Toulouse Metro

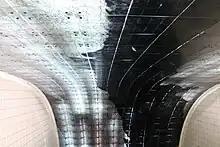
In Toulouse's metro system, there is a work of art in each station. Here is the vault of the Carmes station ceiling.

Line A comprises 18 stations on a 12.5-kilometre (7.8 mi) route. The original section of Line A opened in June 1993; an extension from Jolimont to Balma-Gramont opened in 2002. It extends from the shopping centre of Balma through Toulouse with stations at "Marengo" (connecting with the main SNCF railway station), "Capitole", "Place Esquirol" and "University of Mirail". After its final station, "Basso-Cambo", is a carriage shed-workshop, which provides storage, maintenance and tests of the rolling stock for the whole of network. The Central Control Centre is also located at the garage-workshop. Its operating hours are 05:15 AM to midnight (Sunday to Thursday), and until 03:00 AM (Friday and Saturday).